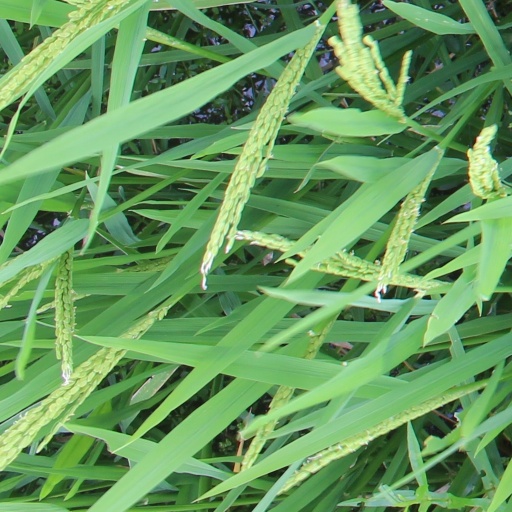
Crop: rice